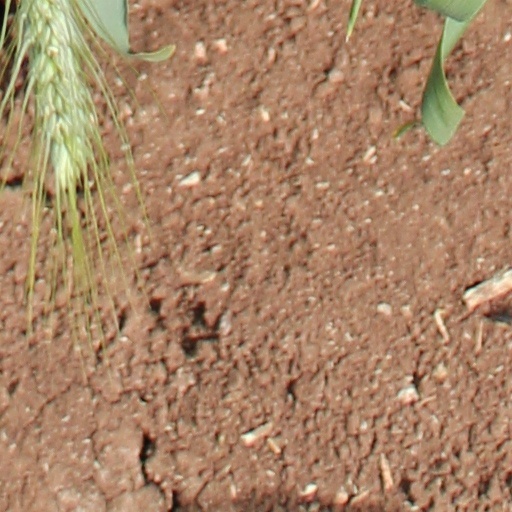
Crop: wheat